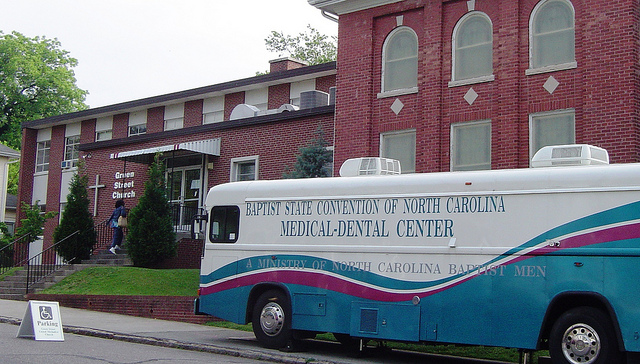
A white and blue bus parked in front of a red brick building.

A long bus outside of a red brick building.

A North Carolina Medical-Dental Center transport bus in front of a brick building

A bus is parked on a curb outside of a church.

A white and blue bus is parked by a curb